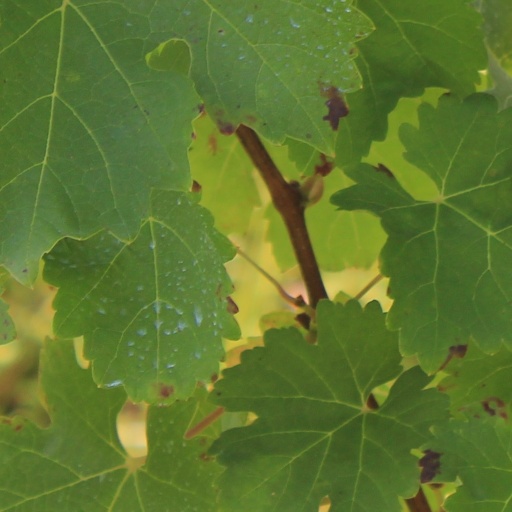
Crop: grape